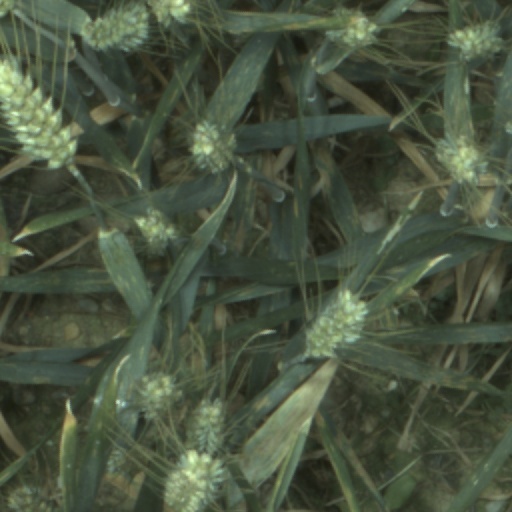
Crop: wheat